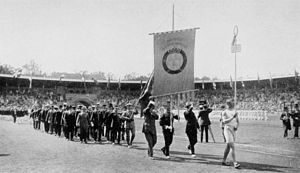
Sverige ved sommer-OL 1912
Sverige under åbningsceremonien OL 1912
Sverige ved sommer-OL 1912. Sportsudøvere fra Sverige deltog i flere sportsgrene under Sommer-OL 1912 i Stockholm. Sverige blev næst bedste nation med 24 guld-, 24 sølv- og 17 bronzemedaljer.